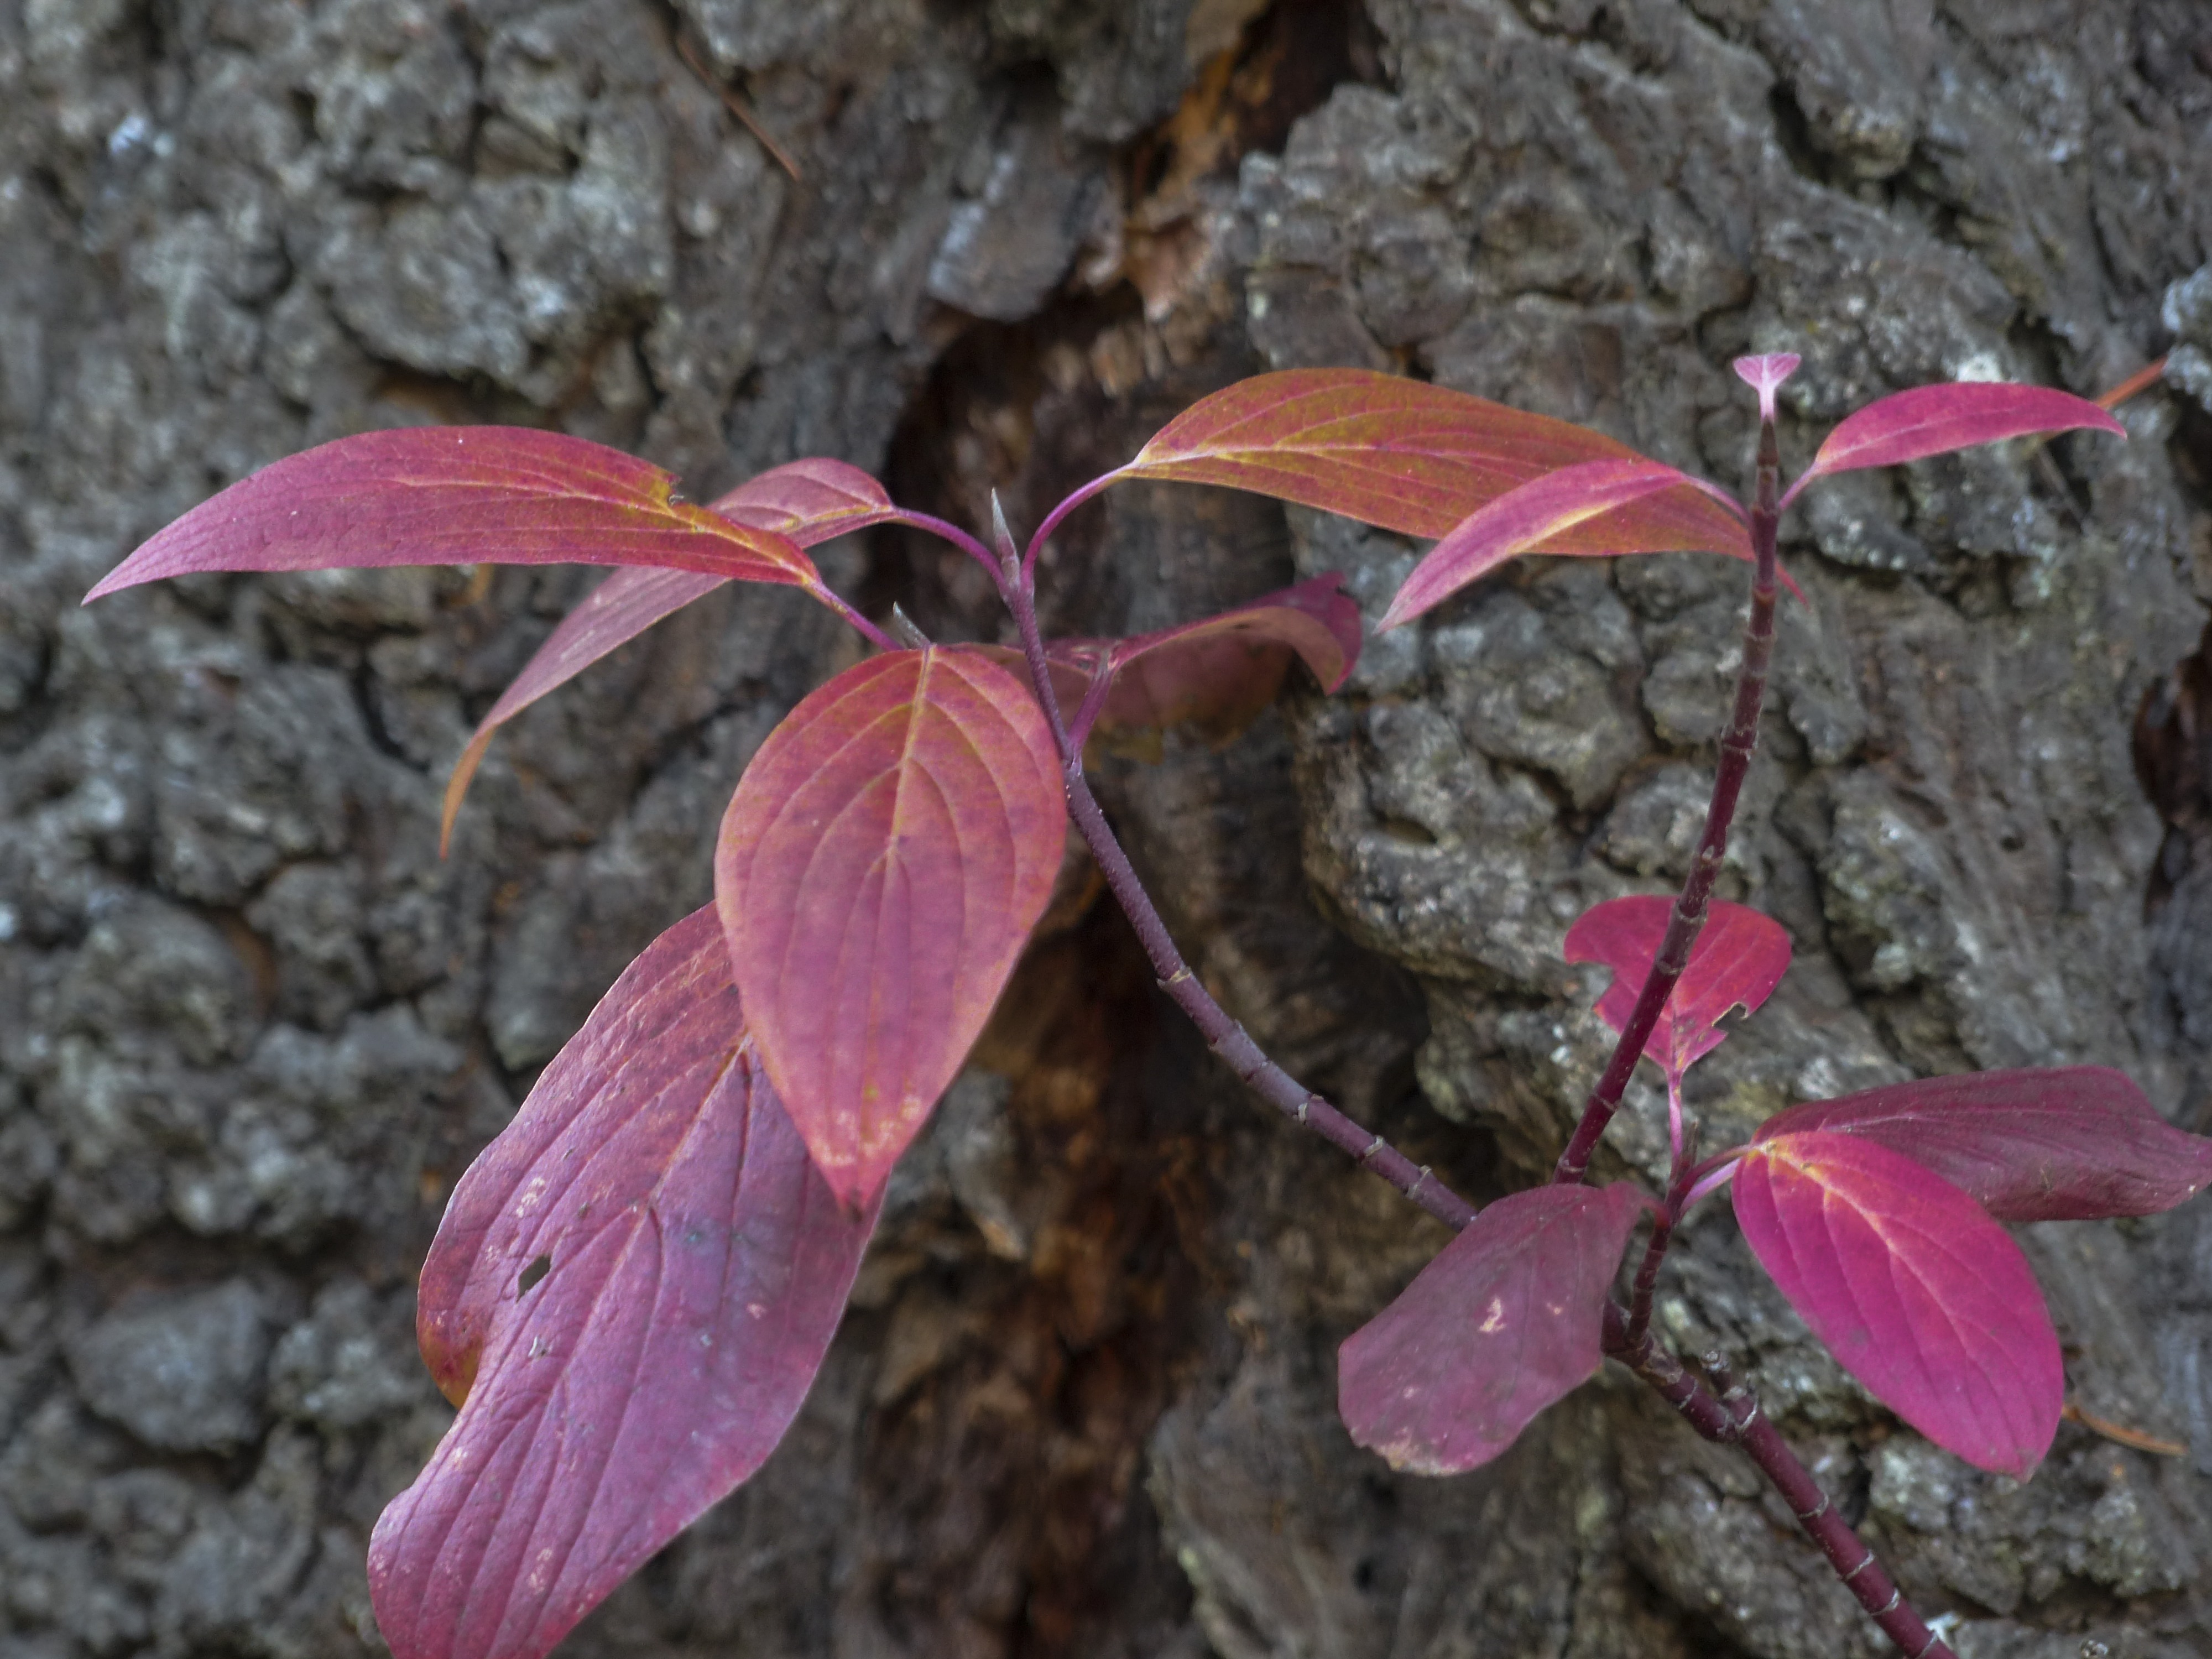
nature, forest, plant, meadow, leaf, fall, flower, petal, foliage, red, macro, autumn, soil, botany, flora, season, wildflower, close up, free photos, leaves, outdoors, shrub, flowering plant, annual plant, land plant